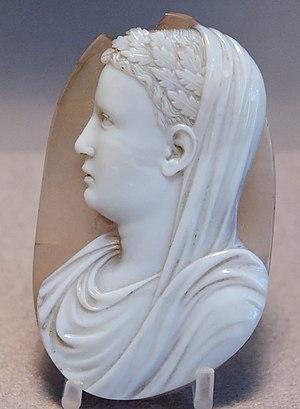
Prince voilé et couronné de feuillage. Camée, sardonyx à deux couches, France (?), XIVe siècle. Autrefois monté sur une croix aux camées réalisée par Hermann Ruissel sur commande du duc Jean de Berry pour la Sainte-Chapelle de Bourges vers 1416.